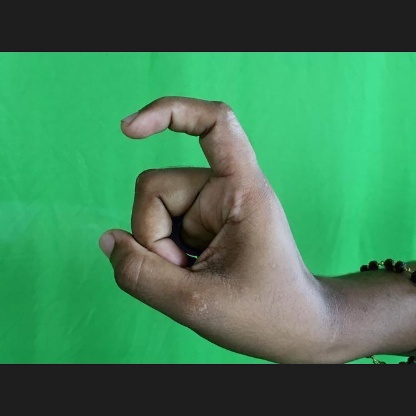
Mudra: Tamarachudam